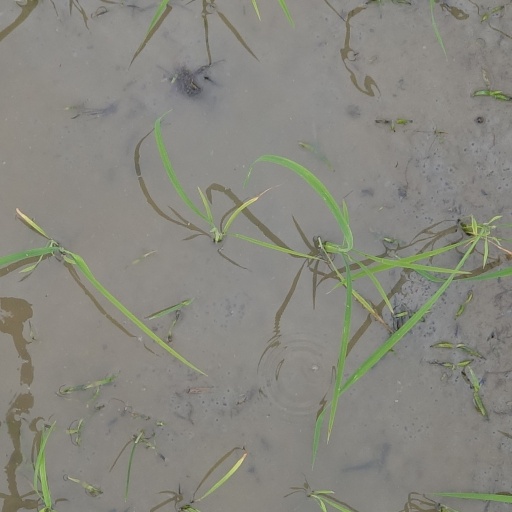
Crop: rice